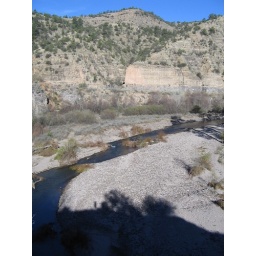
Nice river with a wide beach. Lots of rocks in the sand and tall plants growing in the sand.